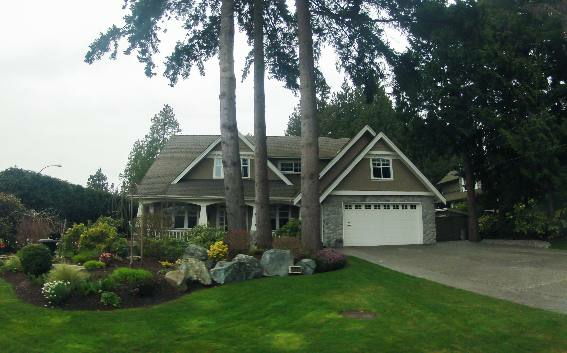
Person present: No